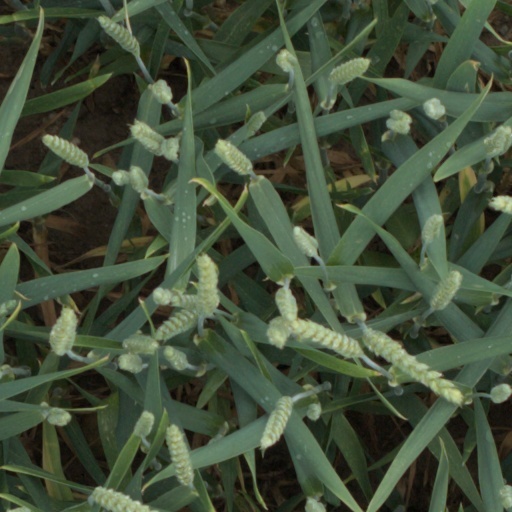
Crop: wheat